T. B. Walker

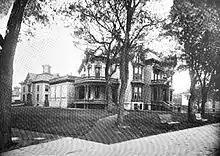
Walker home at 803 Hennepin Avenue, Minneapolis

Walker built his first house in Minneapolis in 1870, at Ninth Street and Marquette Avenue. In 1874 he built a mansion at 803 Hennepin Avenue. A gallery was open to the public six days a week beginning in 1879 to display his paintings, porcelain, bronzes, jades, ancient and modern high-grade glass, carved crystals, ancient Chinese carved snuff-boxes and ivory carvings. Visitors had to ring at the front door until the home was expanded. The house and its eight additions covered nearly a city block but were later demolished to build a complex that includes the State Theatre.